Monument of Gratitude to France

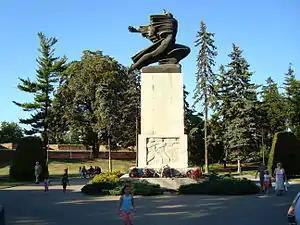

Monument of Gratitude to France in Belgrade's Veliki Kalemegdan Park was formally unveiled on 11 November 1930, the 12th anniversary day of the end of the First World War, in the presence of King Alexander and Queen Maria, the royal government, the delegation of the French government, Serbian war veterans, distinguished citizens, associations, schools, and a large crowd of people.